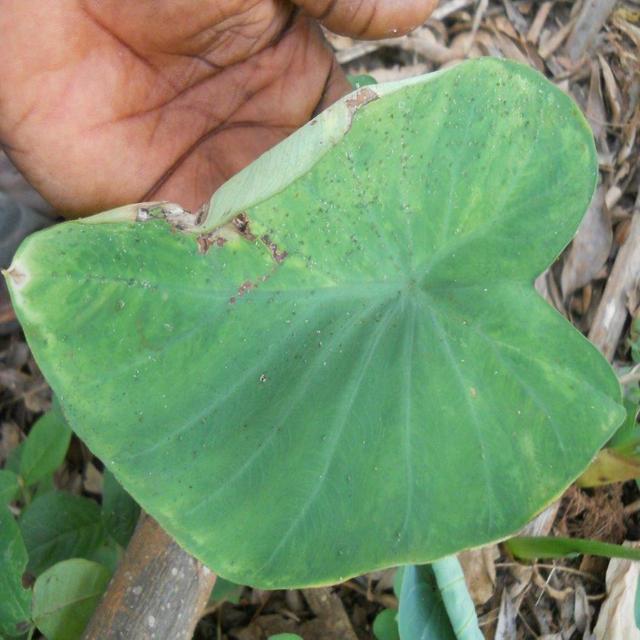
Label: Mid_Blight